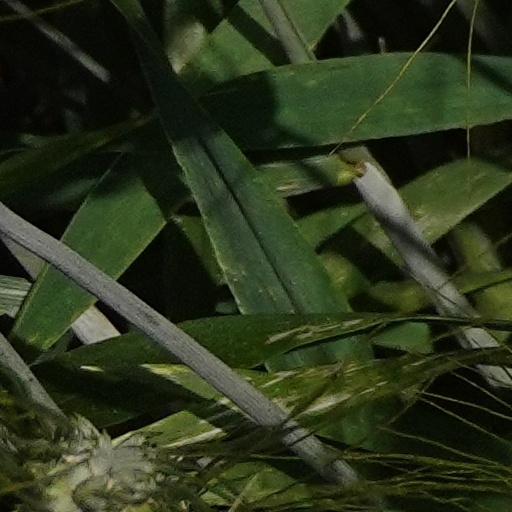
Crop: wheat